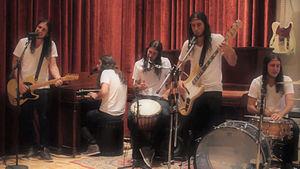
Gianni Luminati dans la vidéo ""Yesterday"""
Walk off the Earth est un groupe de rock alternatif canadien, originaire de Burlington, en Ontario. Formé en 2006, il rencontre un certain succès à travers le monde en réalisant des clips vidéos à petit budget, de reprises et de morceaux originaux. Le groupe s'est constitué une multitude de fans sans l'aide des maisons de disques, des agents de production et de marketing. Walk off the Earth est dirigé par l'un de ses membres, Gianni « Luminati » Nicassio, qui produit aussi la musique et les vidéos du groupe.